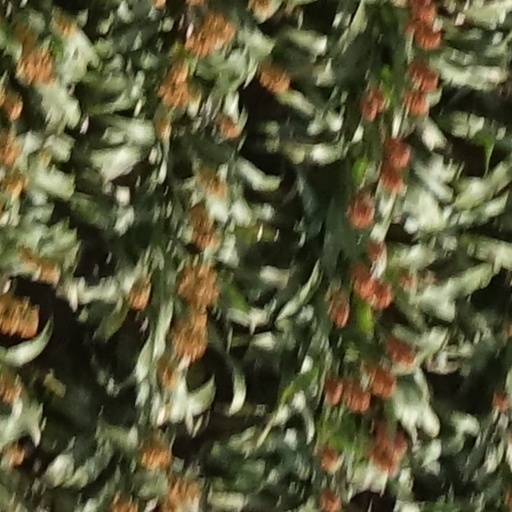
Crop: sorghum